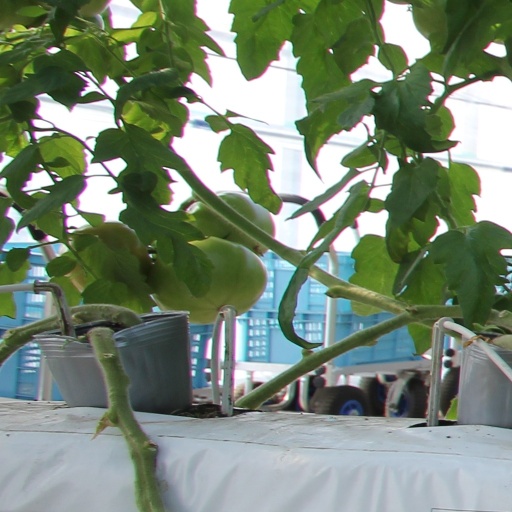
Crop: tomato